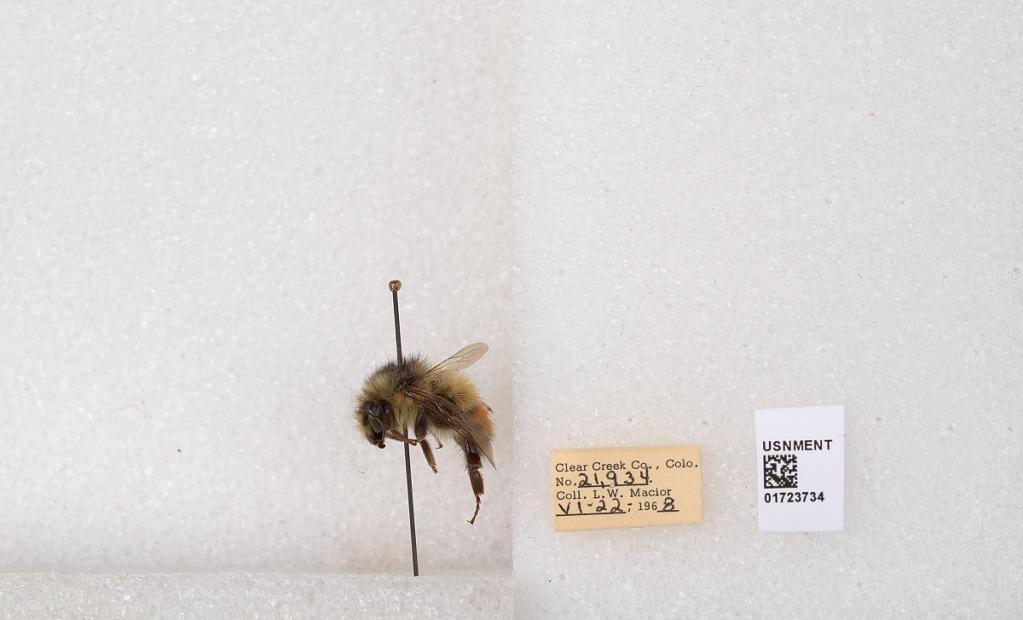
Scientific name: Bombus flavifrons Cresson
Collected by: L. Macior
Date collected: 1968-6-22
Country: United States
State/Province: Colorado
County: Clear Creek
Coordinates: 39.6891, -105.644